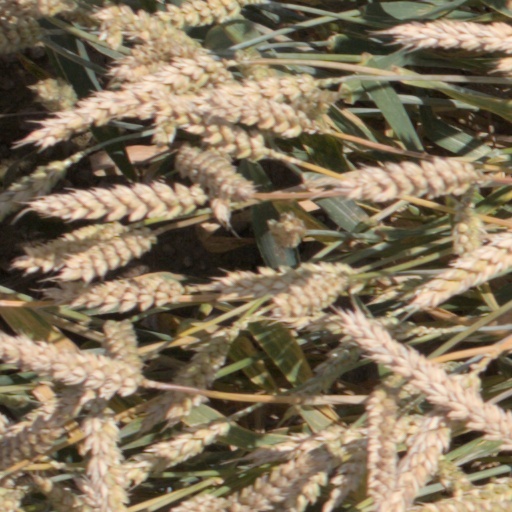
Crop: wheat